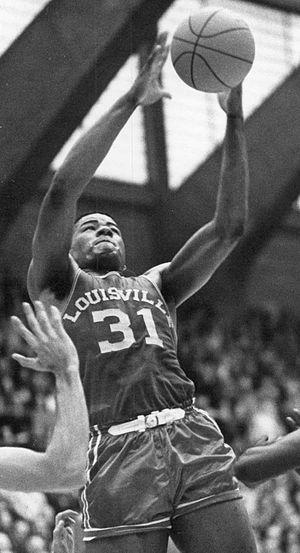
Westley Sissel Unseld Sr., dit Wes Unseld, né le 14 mars 1946 à Louisville dans le Kentucky et mort le 2 juin 2020, est un joueur et entraîneur américain de basket-ball de la NBA.